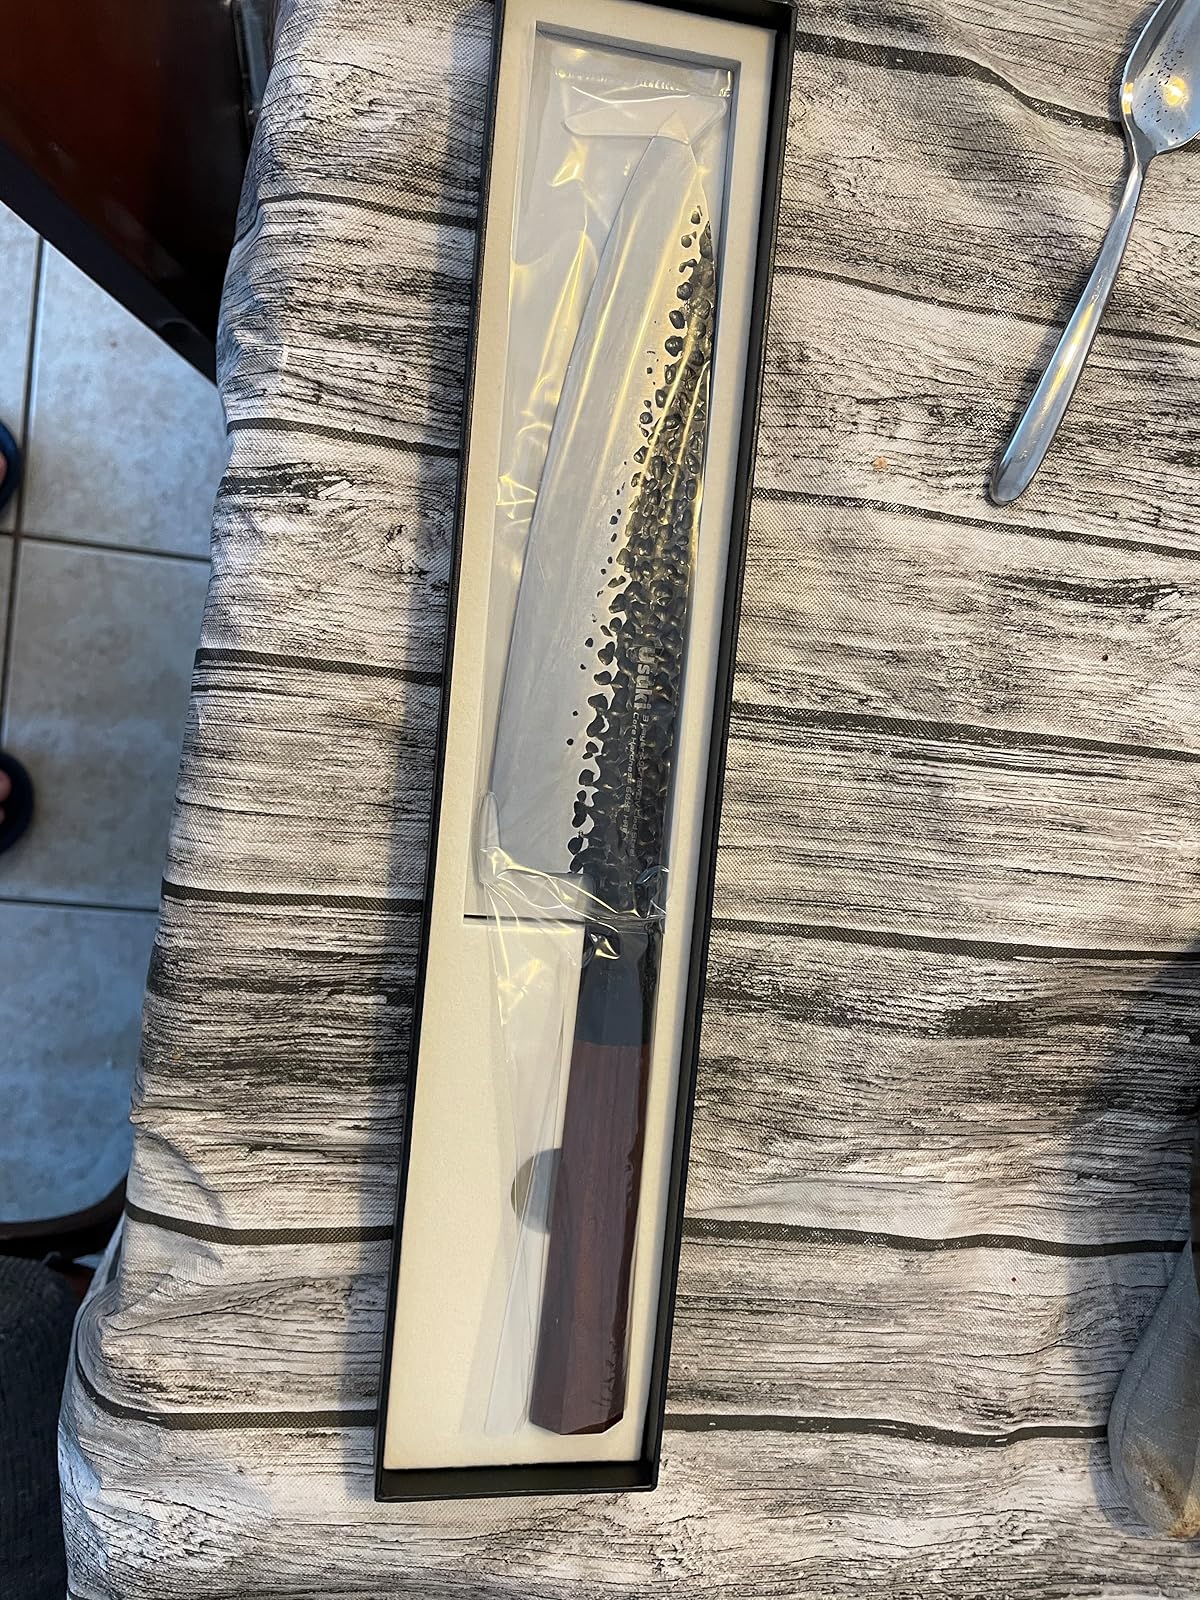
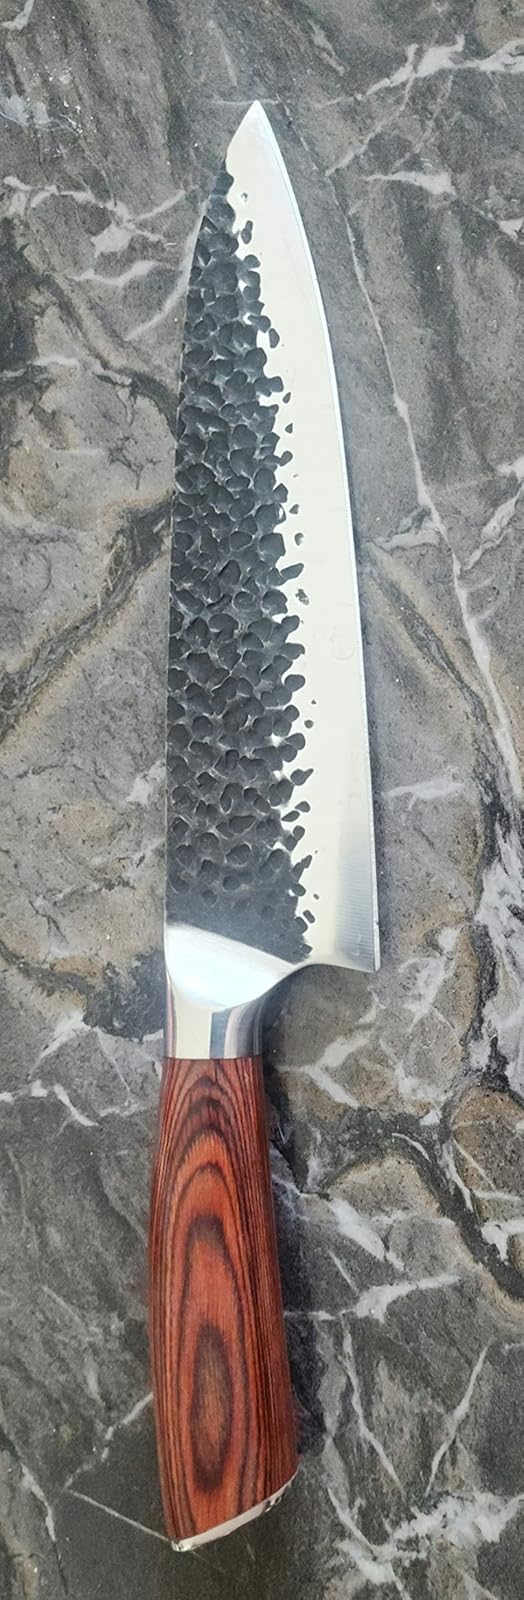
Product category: items_knife
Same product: no